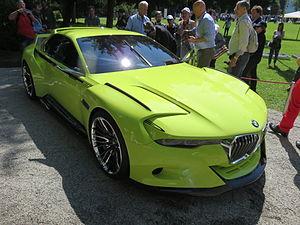
BMW 3.0 CSL Hommage, concours élégance Villa Este 2015
La BMW E9 est une voiture du constructeur BMW dont la commercialisation a commencé en 1968 et s'est terminée en 1975.